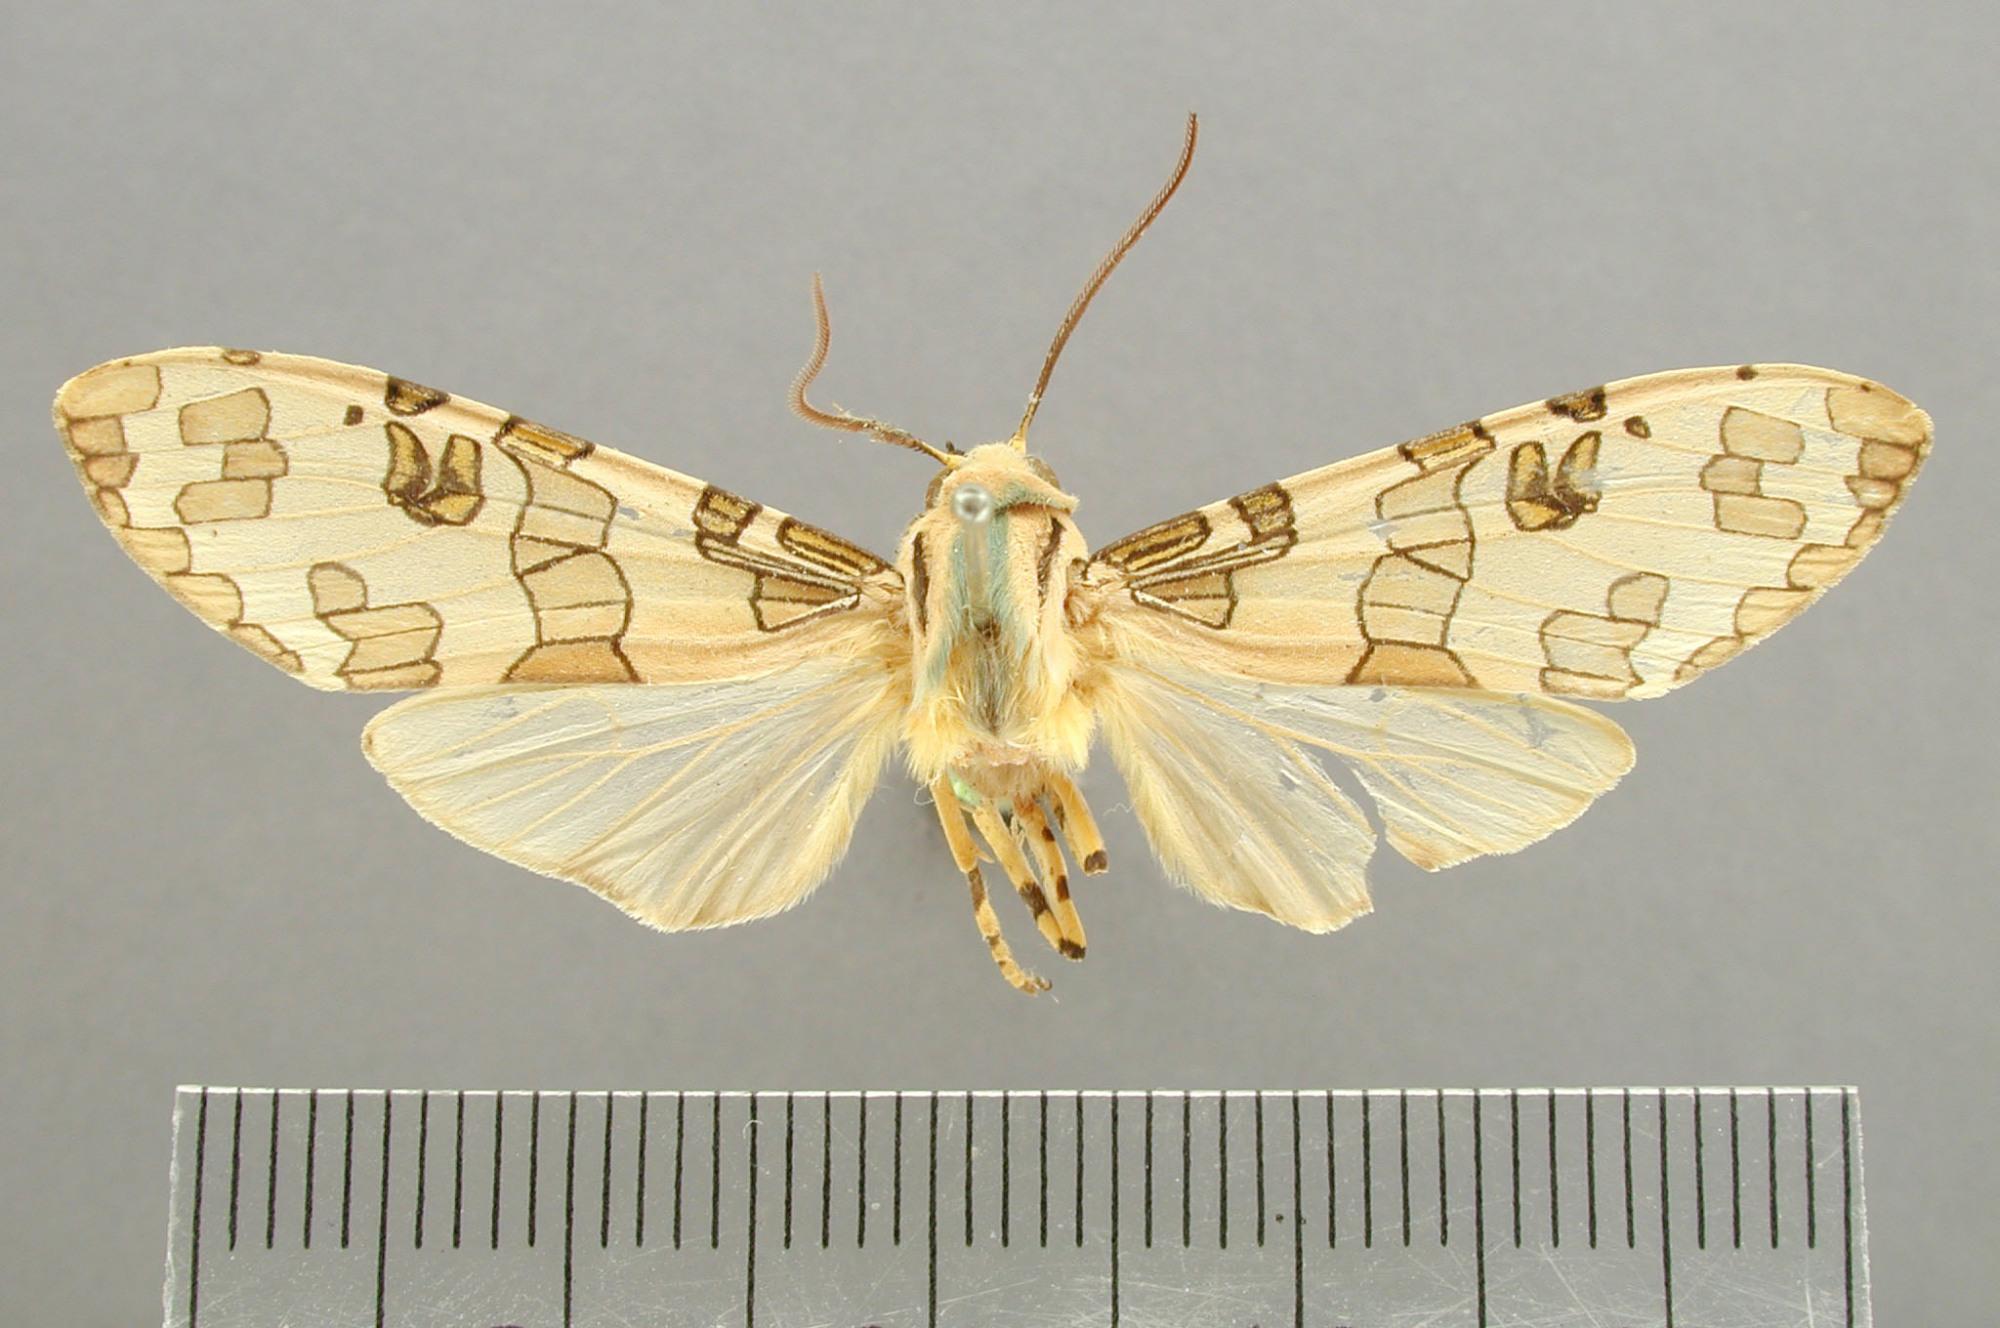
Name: Halisidota cinctipes fumosa
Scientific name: Halisidota cinctipes fumosa Schaus, 1912
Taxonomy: Animalia, Arthropoda, Insecta, Lepidoptera, Arctiidae
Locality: Sixola [Sixaola] River, Limon, Costa Rica